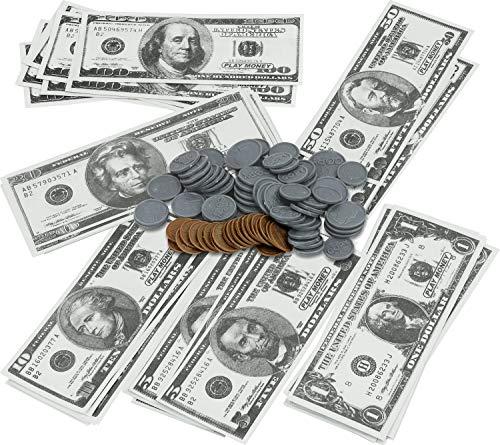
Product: Click N' Play Pretend Play Money for Kids Realistic Bills and Coins Counting Math Currency Set of 300 Pieces.
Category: Toys & Games | Learning & Education | Counting & Math Toys
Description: Click N' Play toy money sets of 300 pieces will be the perfect banking toy and keep the kids busy with loads of fun.
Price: $7.49
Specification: ProductDimensions:2x9.1x11.7inches|ItemWeight:1pounds|ShippingWeight:1pounds(Viewshippingratesandpolicies)|ASIN:B07T7ZJPY3|Itemmodelnumber:CNP3757|Manufacturerrecommendedage:36months-4years